Floor (gymnastics)

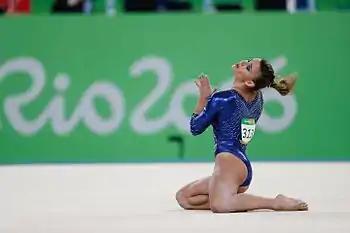
Jade Barbosa performing on floor at the 2016 Summer Olympics

In gymnastics, the floor is a specially prepared exercise surface, considered an apparatus. The floor exercise (English abbreviation FX) is the event performed on the floor, in both women's and men's artistic gymnastics (WAG and MAG). The same floor is used for WAG FX and MAG FX, but rules and scoring differ; most obviously, a WAG FX routine is synchronised to a piece of recorded dance music, whereas MAG FX has no musical accompaniment.